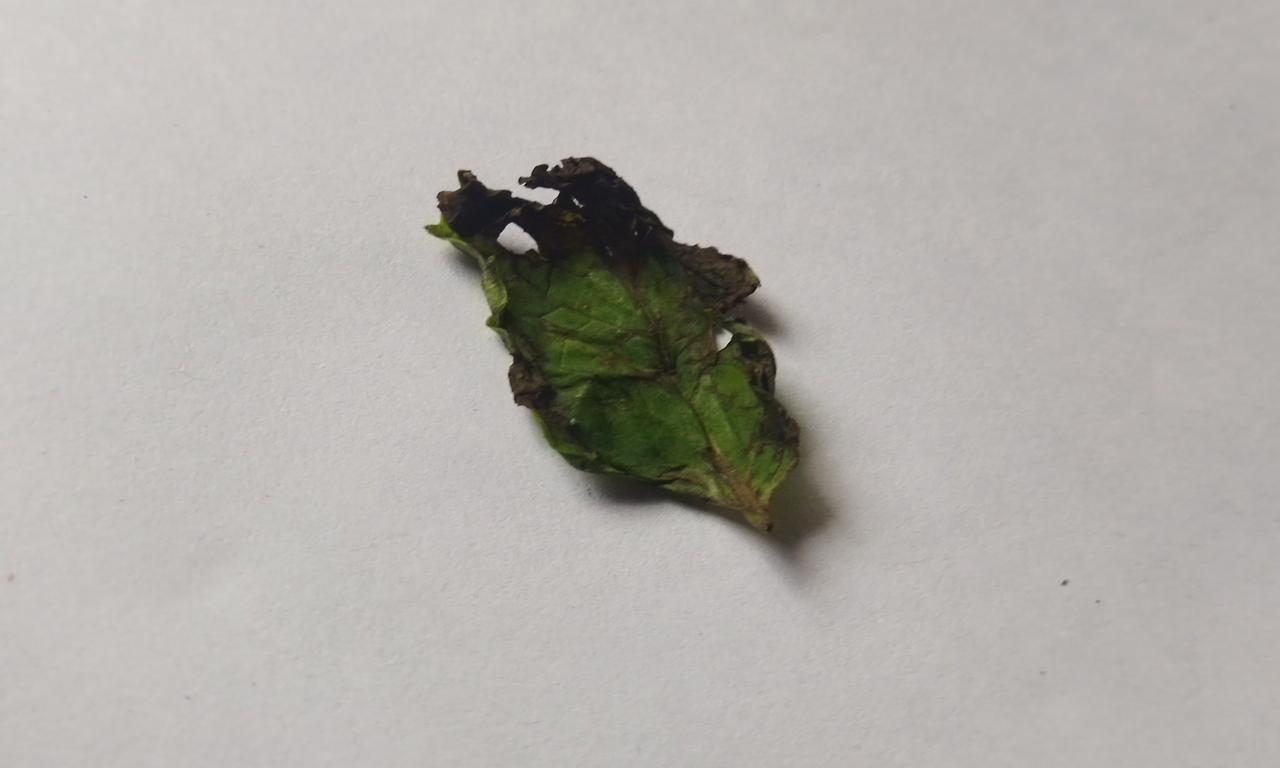
Label: Spoiled